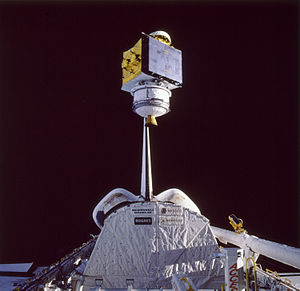
STS-61-B / Missionen
STS-61-B var rumfærgen Atlantis anden rumfærgeflyvning. Opsendt 26. november 1985 og vendte tilbage den 3. december 1985.